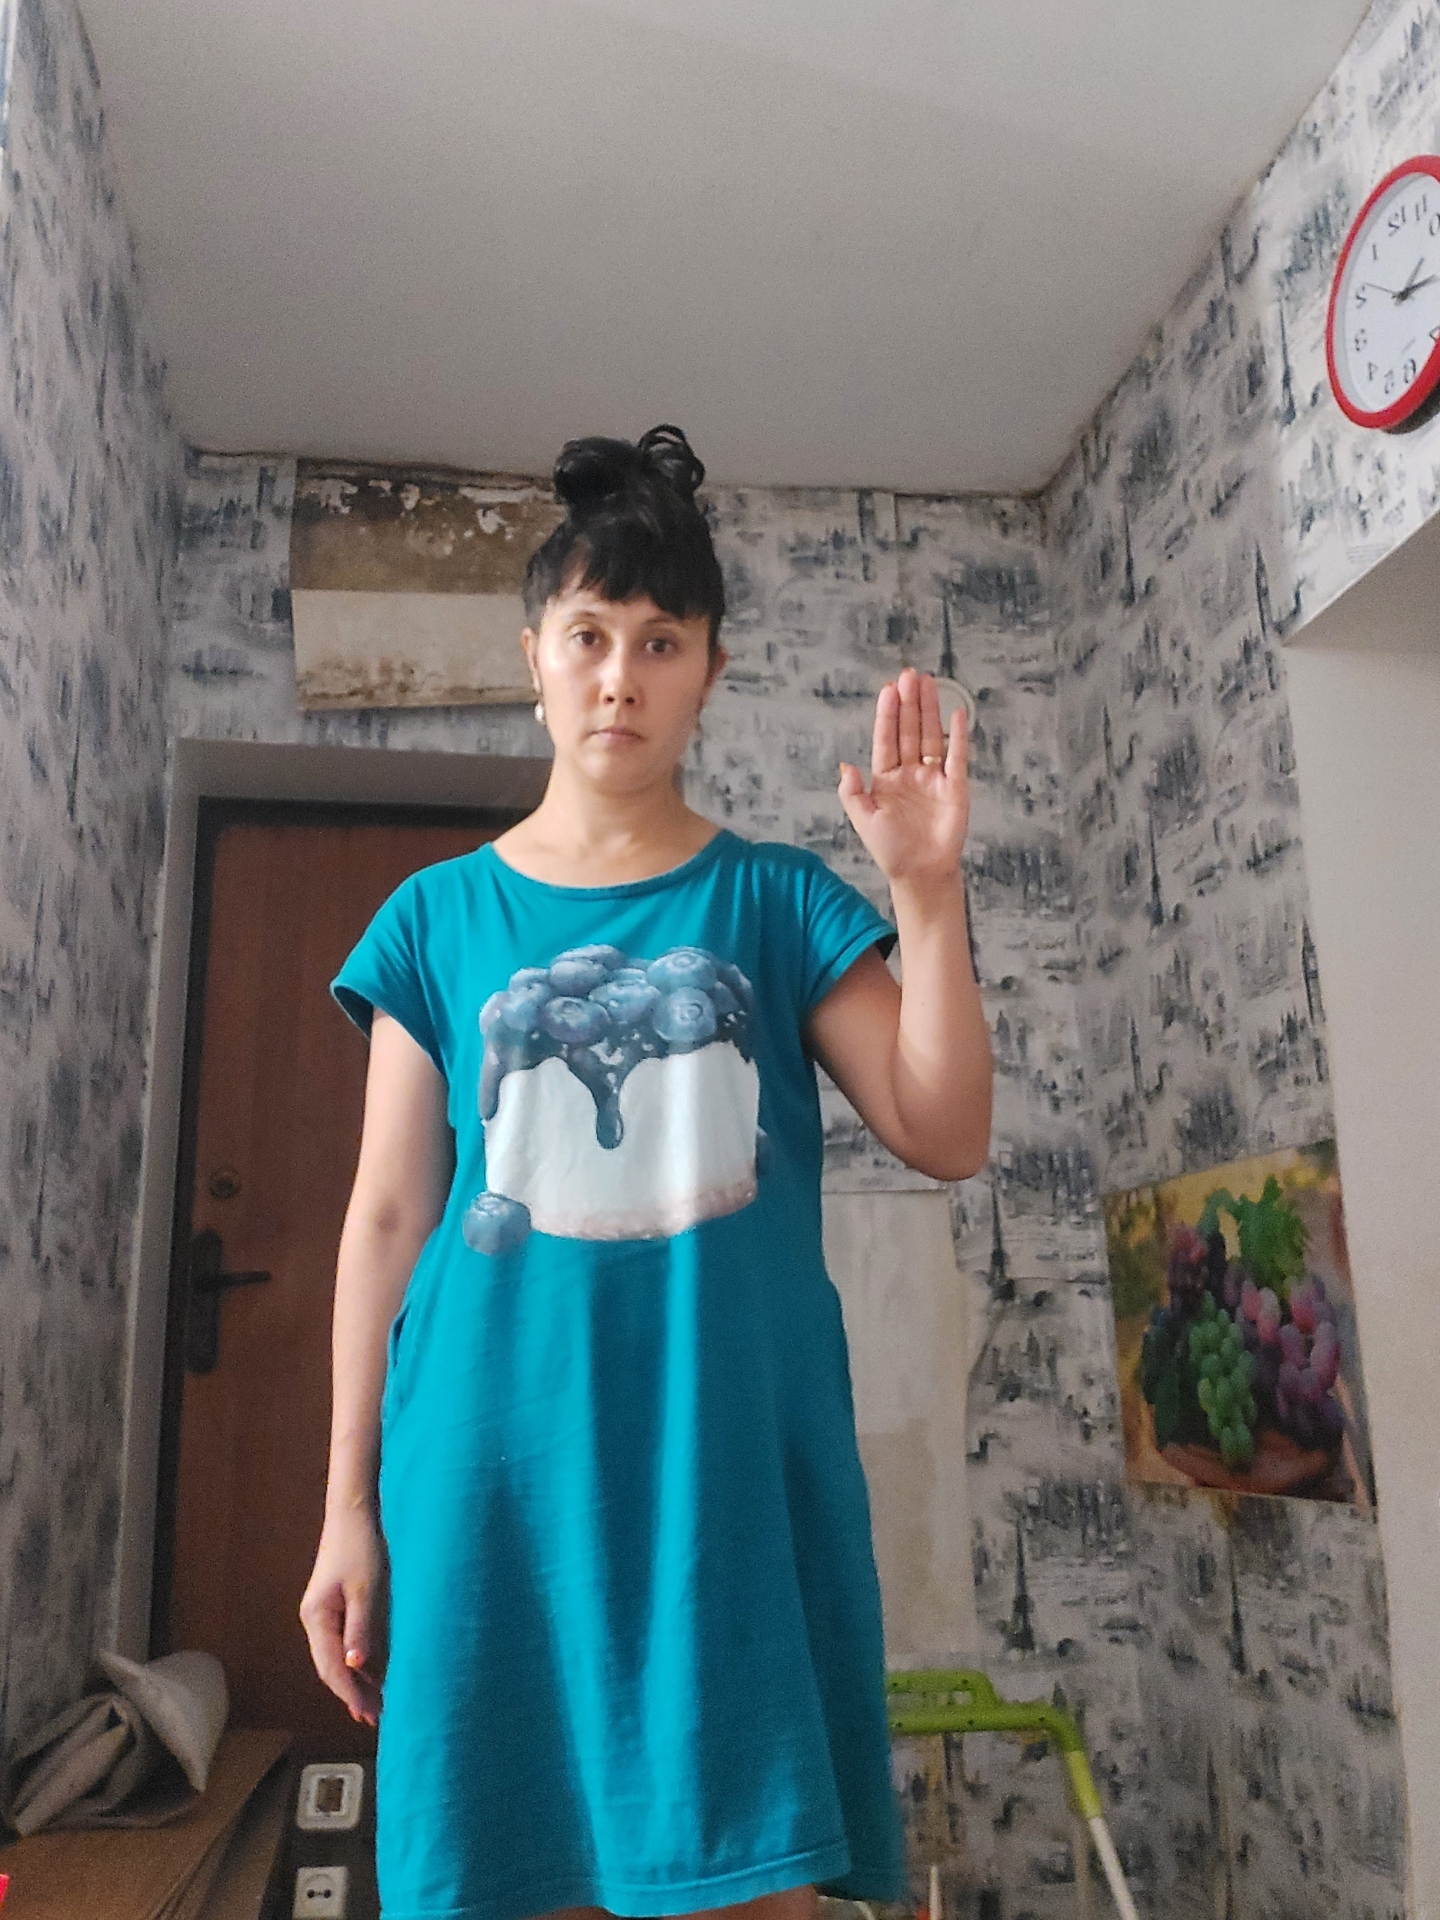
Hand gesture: stop